Joseph-Marie Quérard

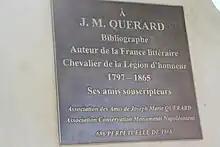
Tombe of Joseph-Marie Quérard in Montparnasse cemetery in Paris

He was born at Rennes, where he was apprenticed to a bookseller. Sent abroad on business, he remained in Vienna from 1819 to 1824, where he drew up the first volumes of his great work, "La France littéraire, ou Dictionnaire bibliographique des savants, historiens, et gens de lettres de la France, &c." (14 vols., 1826–1842). This bibliography dealt with the 18th and early 19th centuries, and he was enabled to complete it by a government subsidy granted by Guizot in 1830, and using the assistance of the Russian bibliophile Serge Poltoratzky.